Strategic bombing

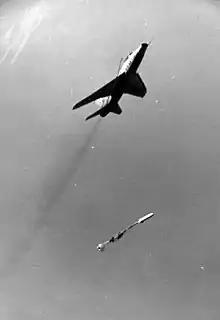
A U.S. Air Force F-100C practices a nuclear bombing run.

In 1915 there were 19 more raids, in which 37 tons of bombs were dropped, killing 181 people and injuring 455. Raids continued in 1916. London was accidentally bombed in May, and in July the Kaiser allowed directed raids against urban centers. There were 23 airship raids in 1916, in which 125 tons of ordnance were dropped, killing 293 people and injuring 691. Gradually British air defenses improved. In 1917 and 1918, there were only 11 Zeppelin raids against England, and the final raid occurred on August 5, 1918, which resulted in the death of KK Peter Strasser, commander of the German Naval Airship Department.